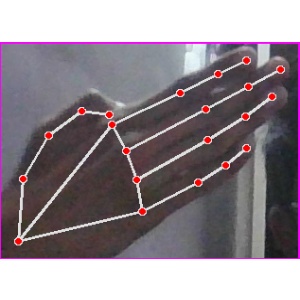
अक्षर: घ